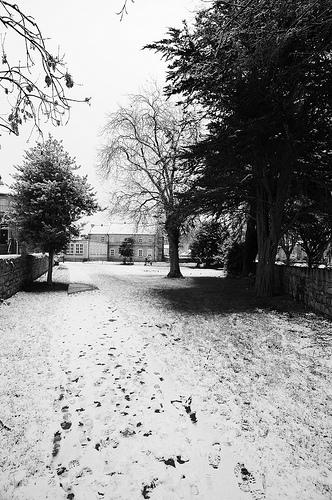
Weather: snow or frosty